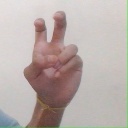
अक्षर: ई